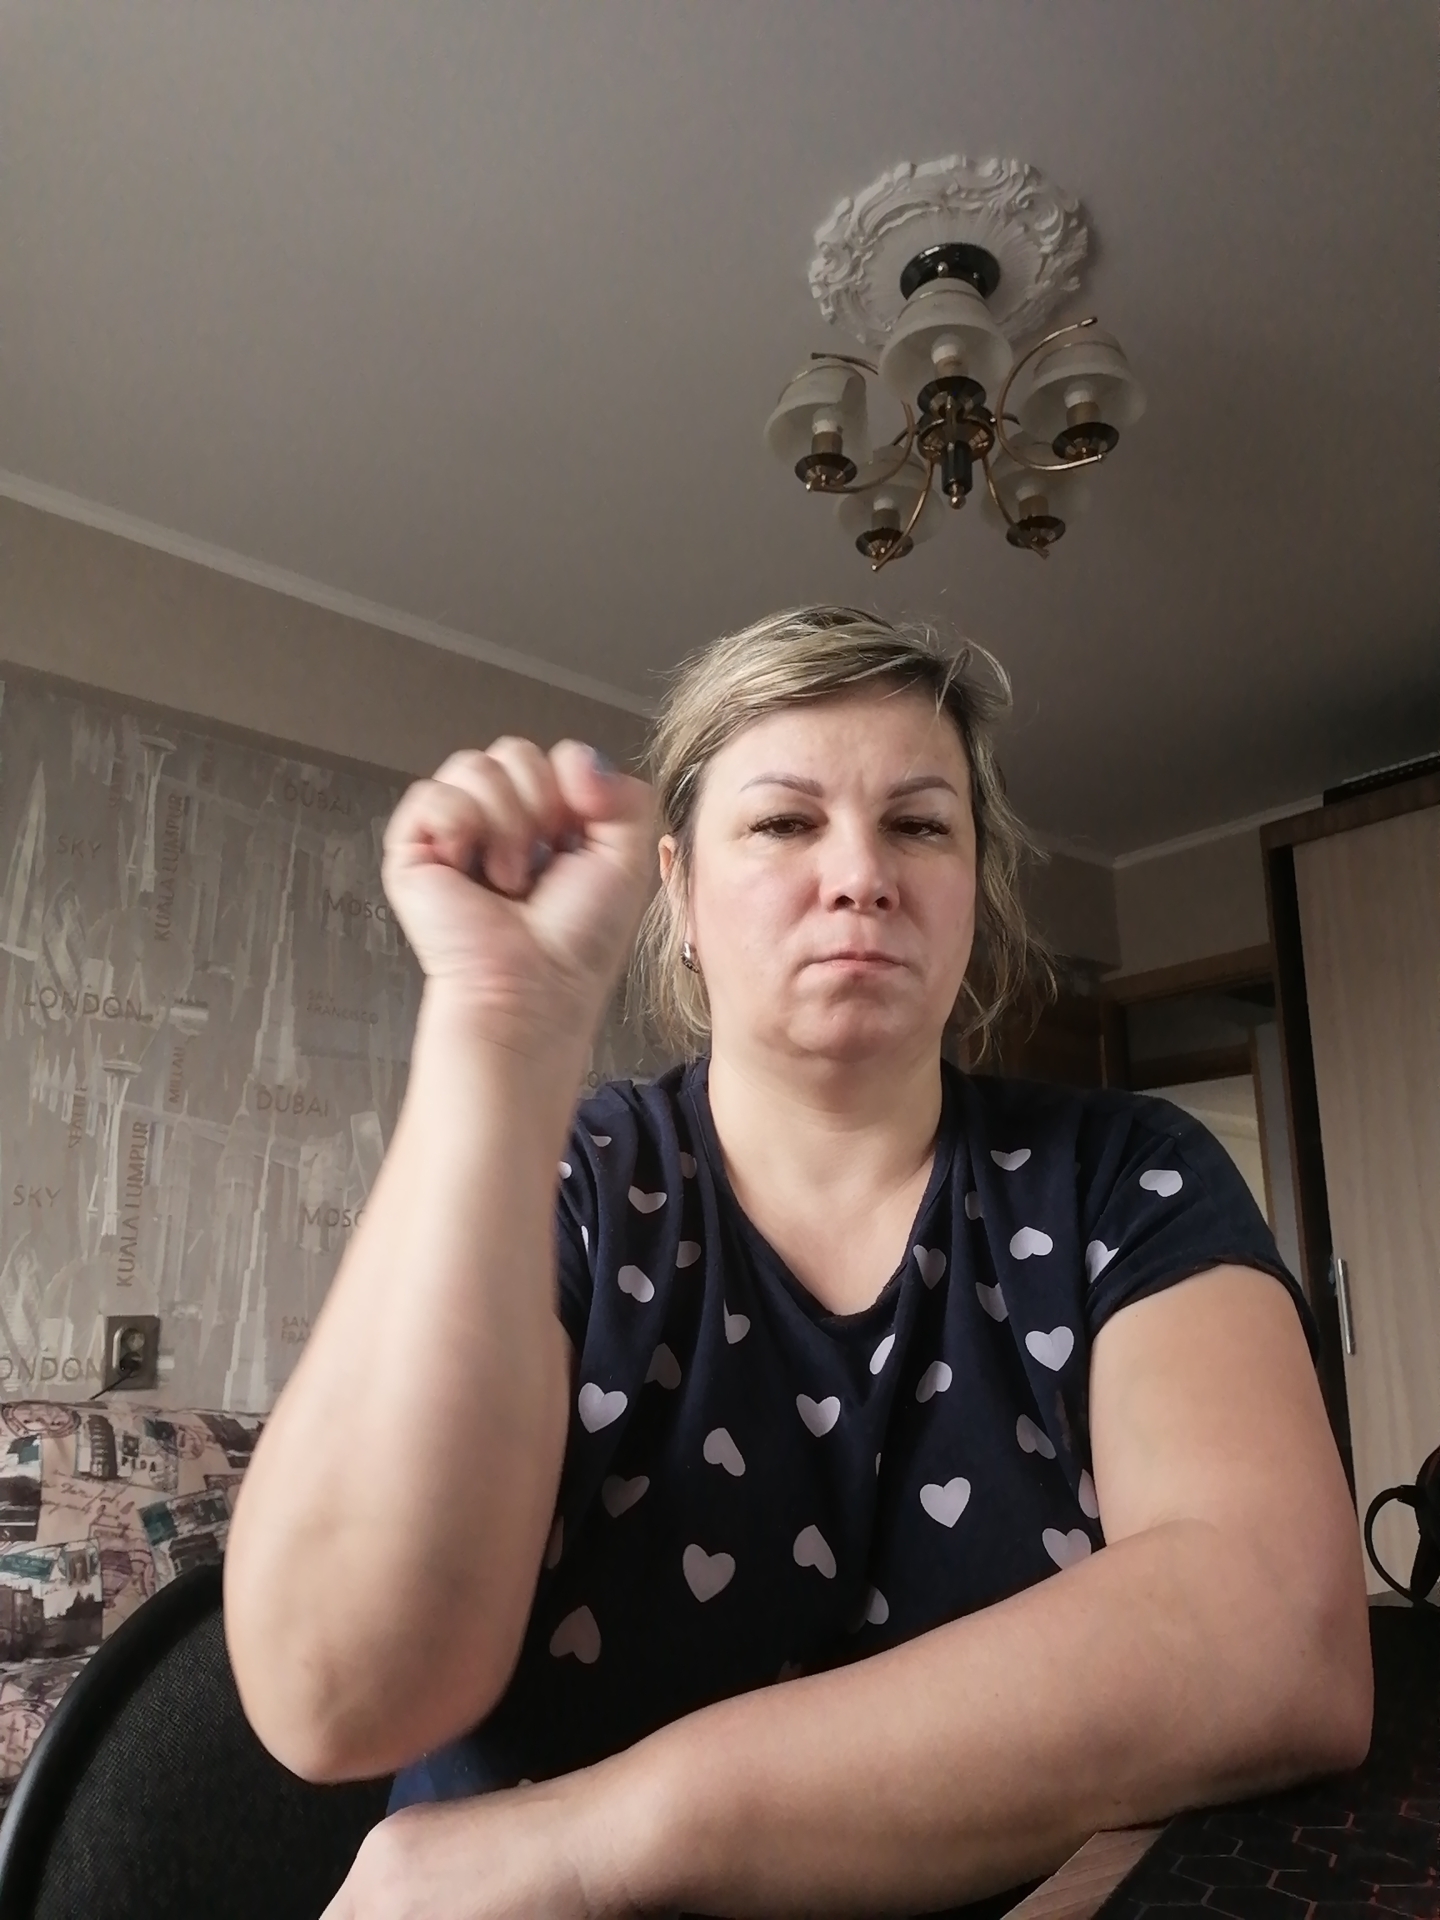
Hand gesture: fist